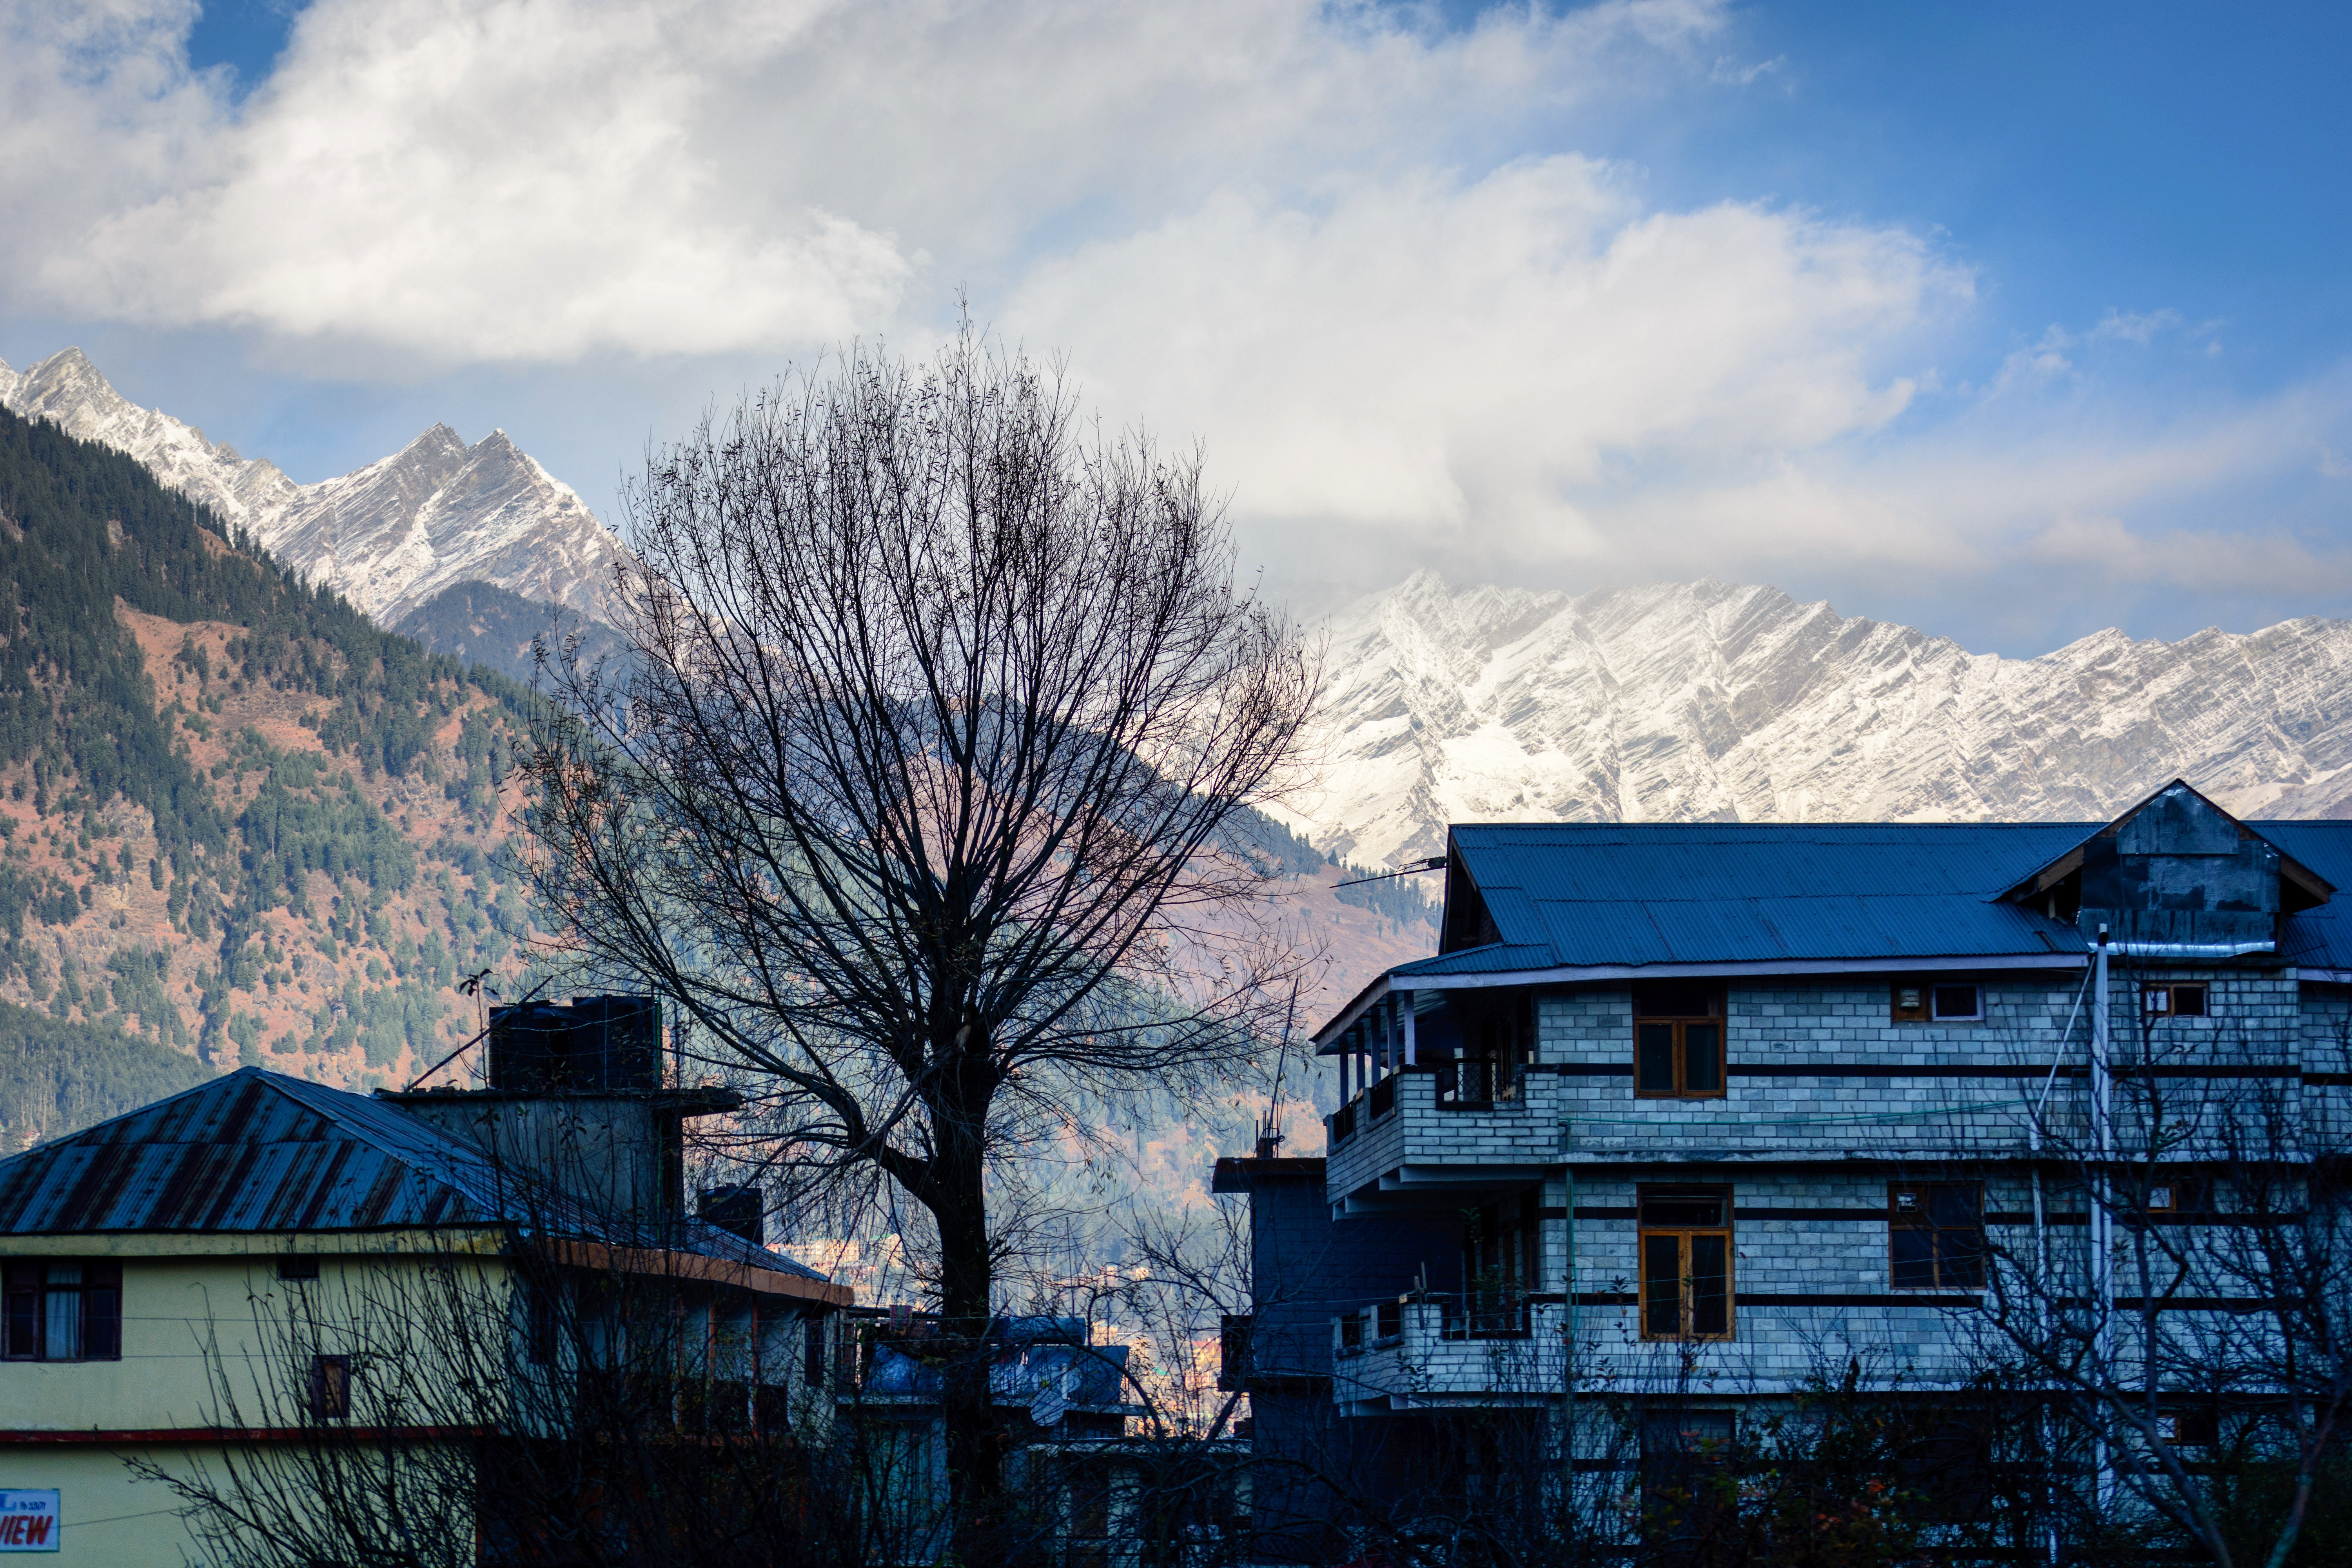
landscape, tree, nature, outdoor, rock, mountain, snow, winter, cloud, plant, sky, house, sunlight, morning, flower, peak, mountain range, cityscape, travel, dusk, evening, trek, reflection, scenic, scenery, weather, blue, mountain top, season, cool, mountains, alps, chill, quiet, top, backdrop, himalayas, manali, early morning, mountainous landforms